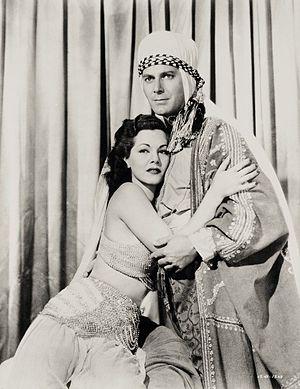
John Rawlins est un monteur et réalisateur américain, occasionnellement producteur et acteur, né le 9 juin 1902 à Long Beach, mort le 20 mai 1997 à Arcadia.
Les Mille et Une Nuits est un film américain réalisé par John Rawlins et sorti en 1942.